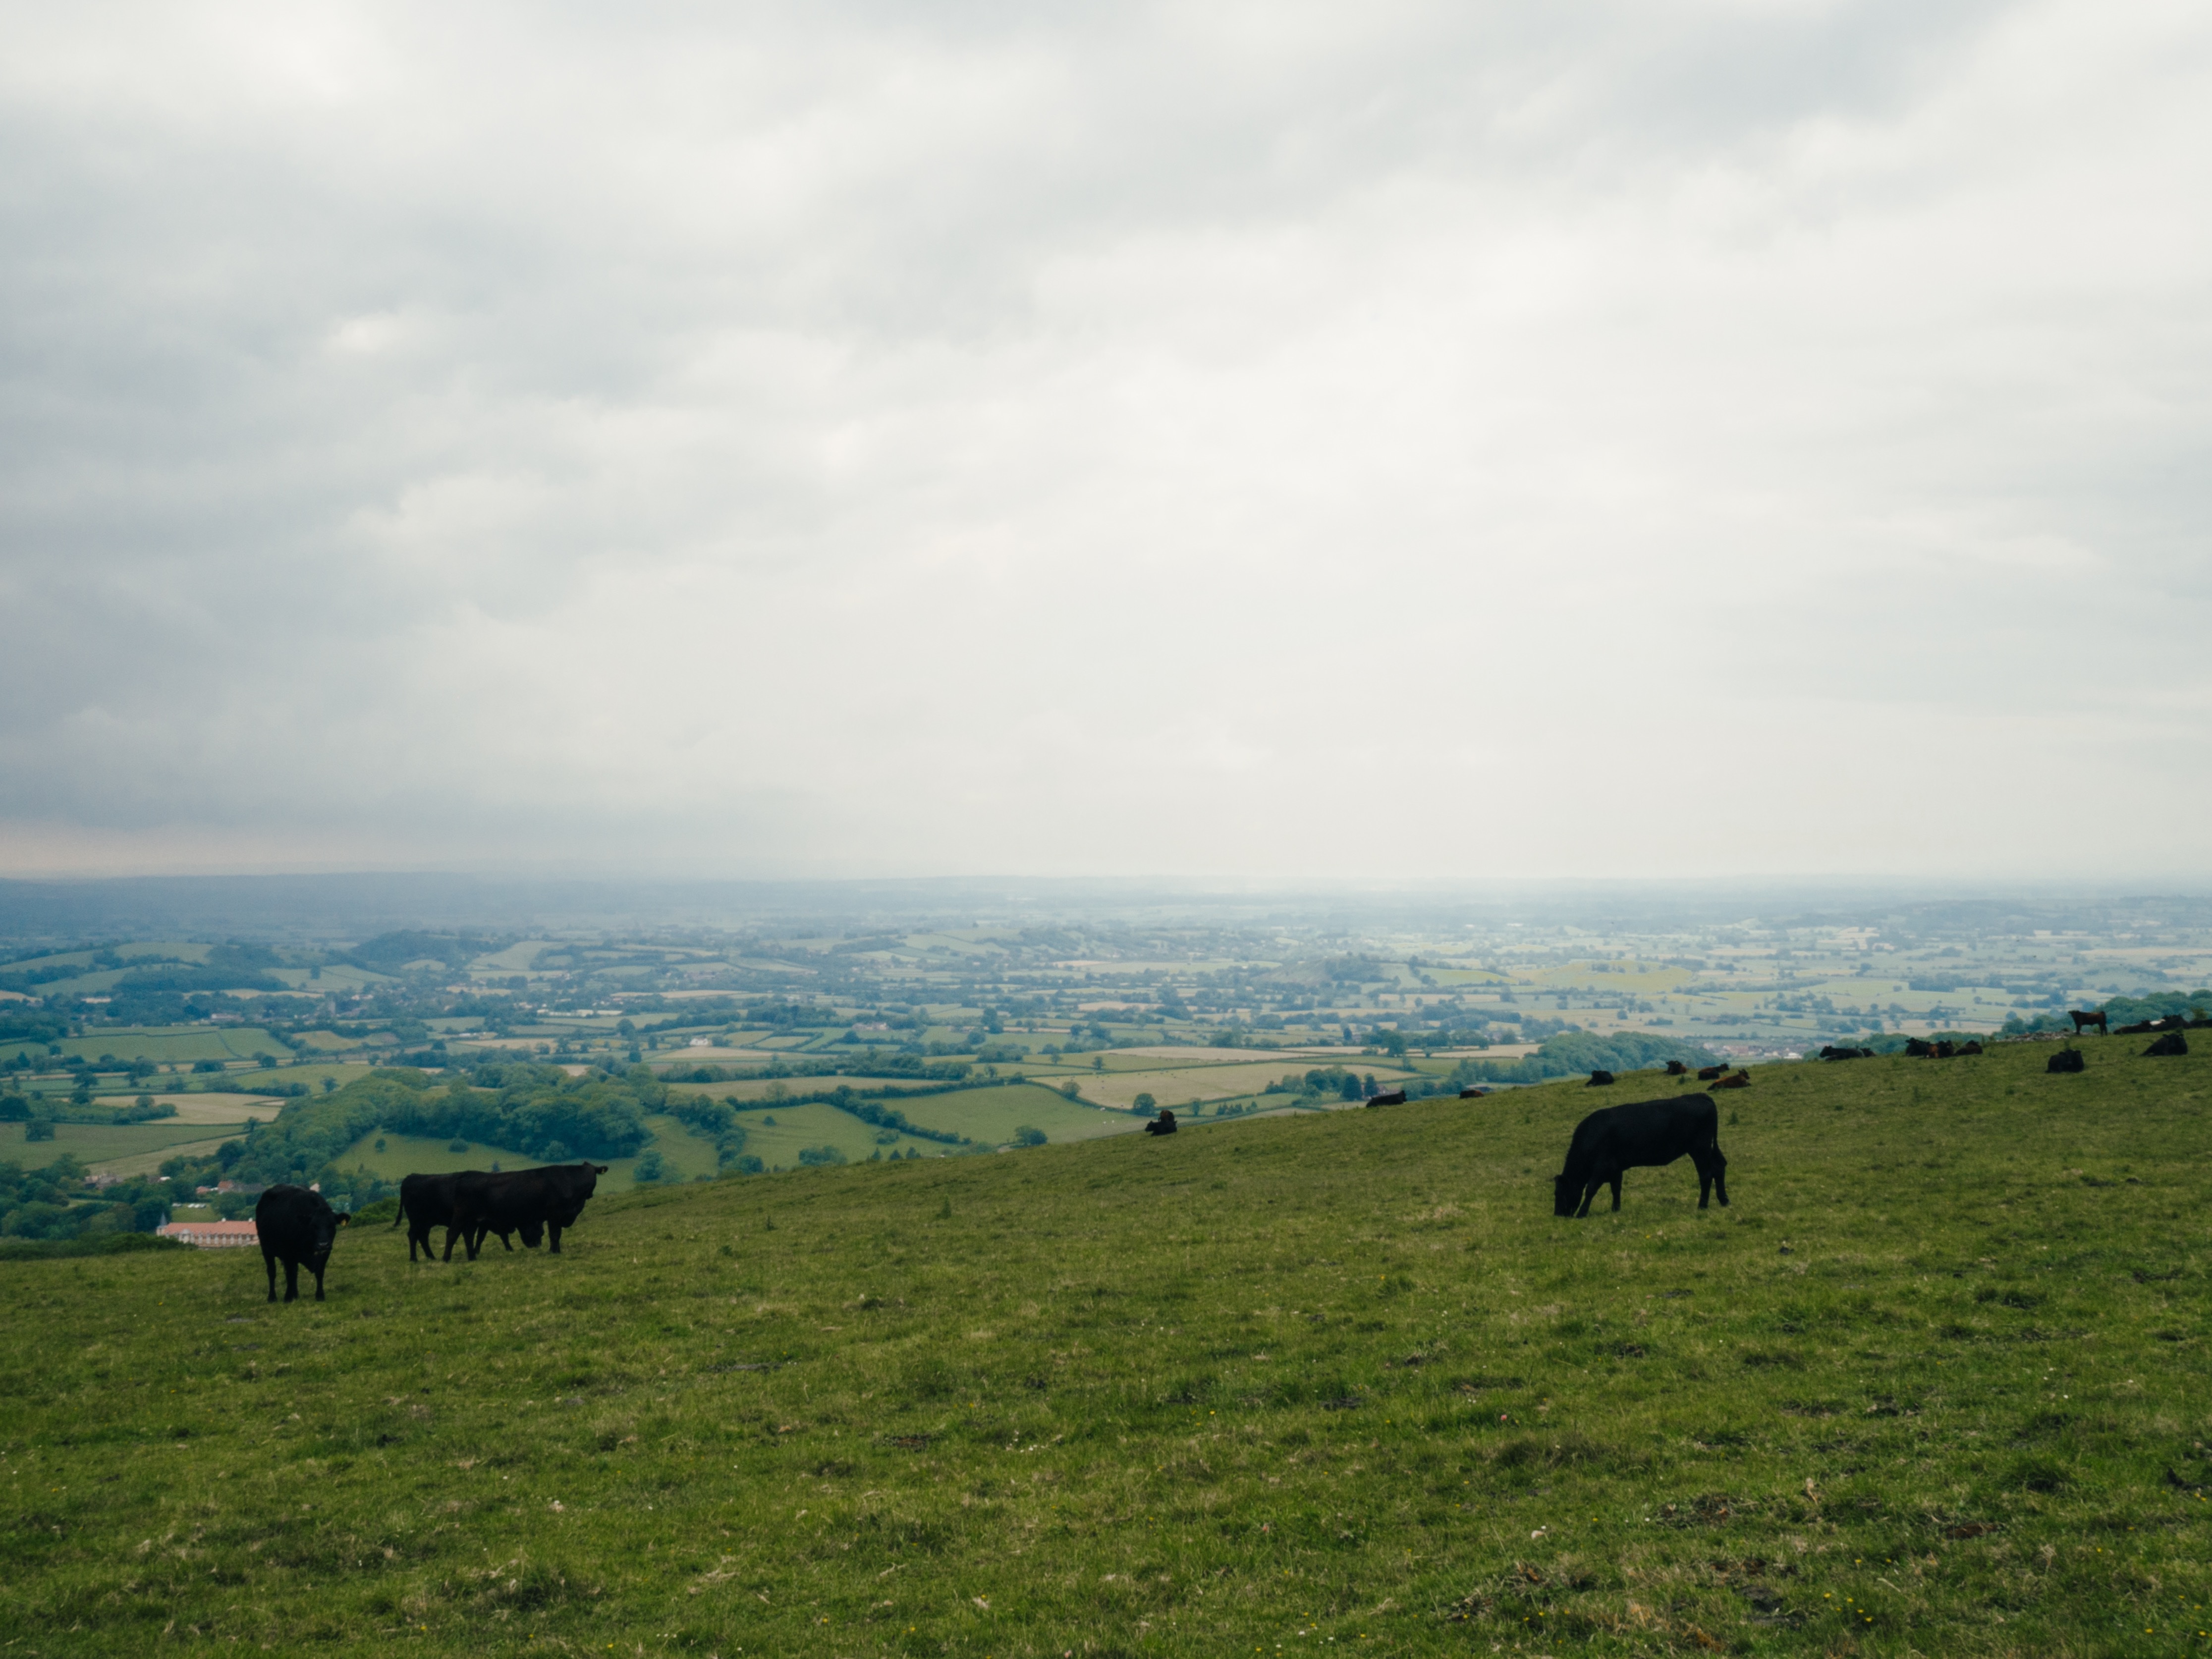
landscape, sea, grass, horizon, mountain, field, meadow, prairie, hill, pasture, grazing, highland, plain, grassland, plateau, fell, habitat, ecosystem, steppe, rural area, natural environment, cattle like mammal